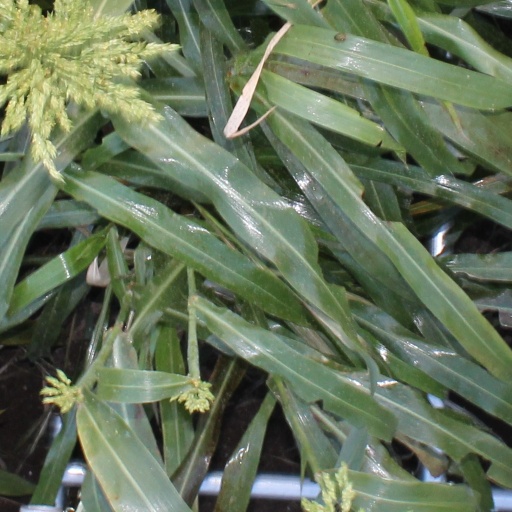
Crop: sorghum